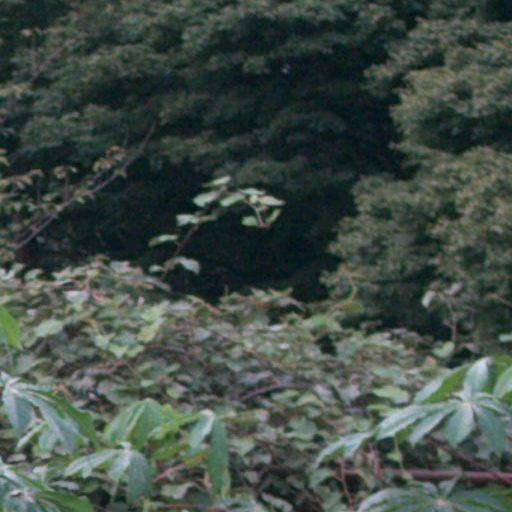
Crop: cassava